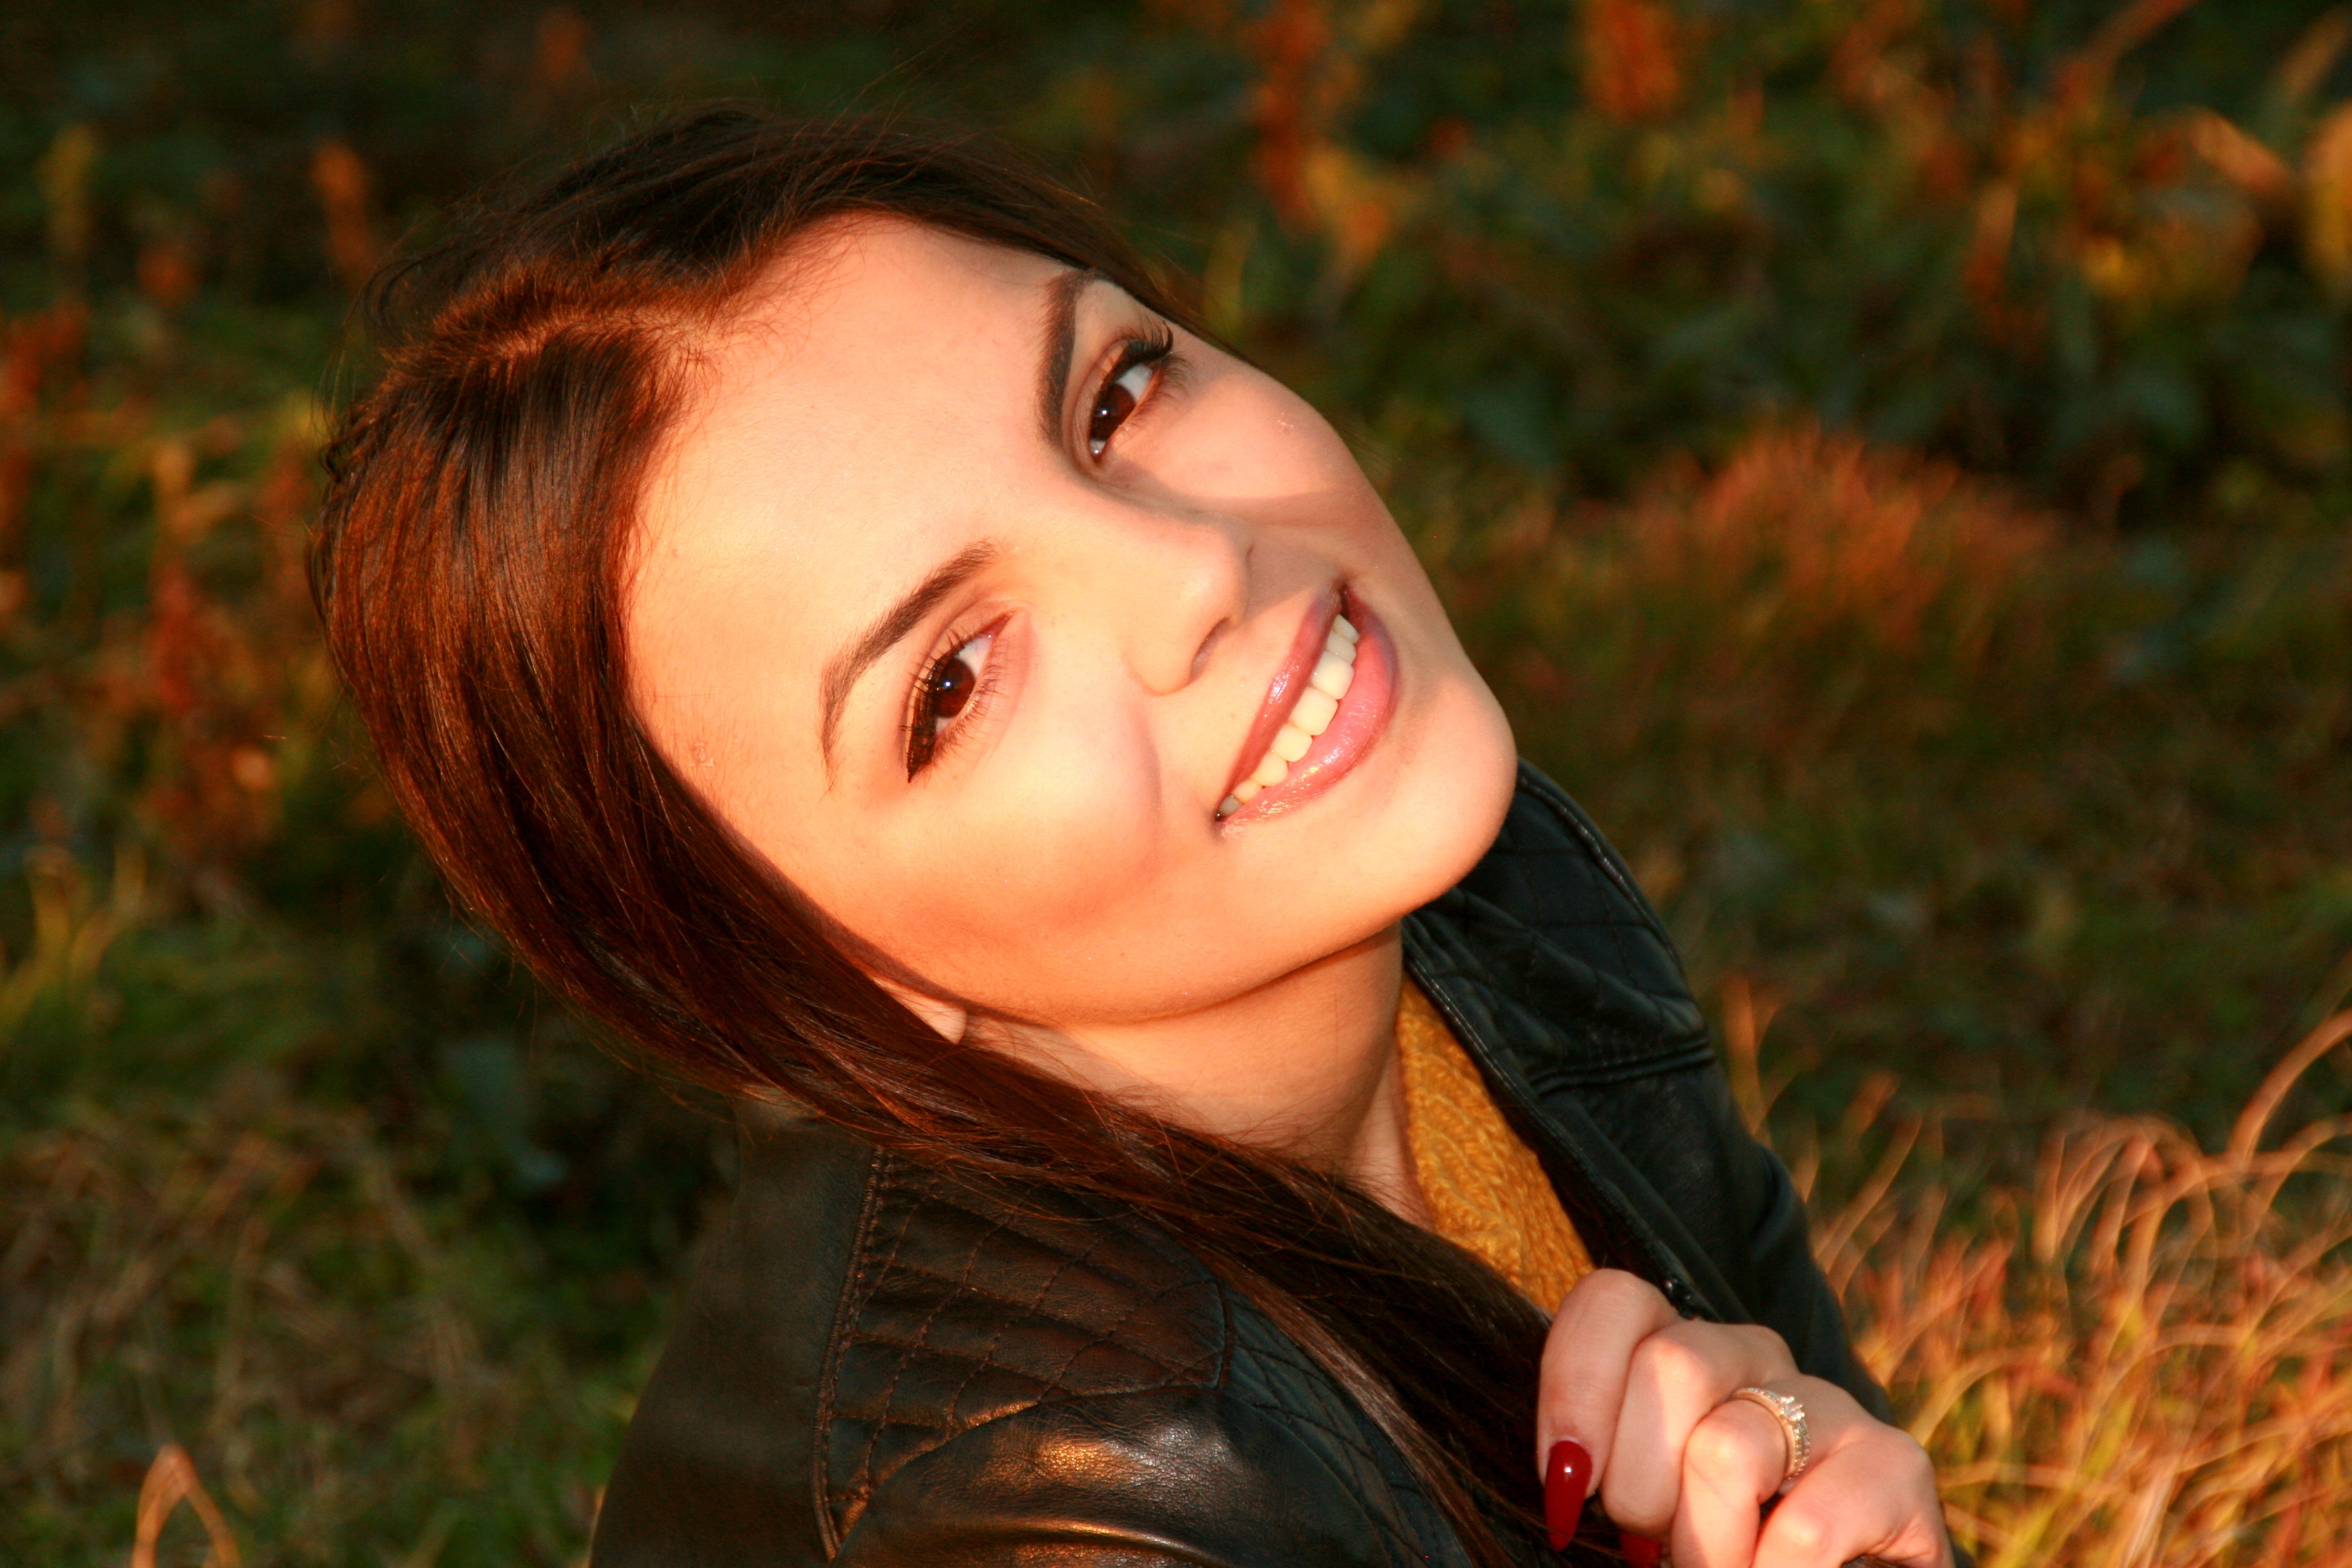
grass, person, girl, woman, hair, photography, sunlight, portrait, model, autumn, child, lady, facial expression, season, smile, black hair, eye, skin, beauty, blond, emotion, photo shoot, leather jacket, brown hair, portrait photography